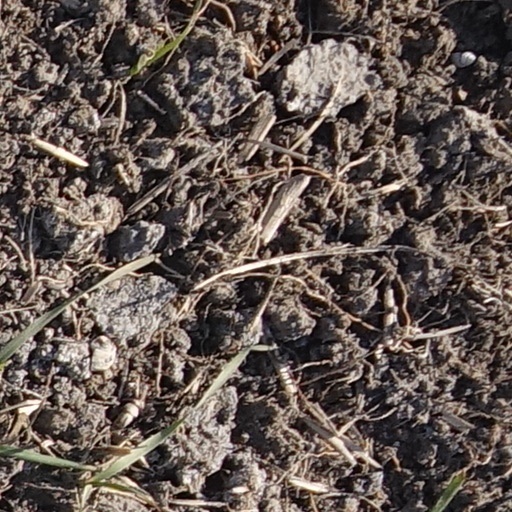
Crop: wheat